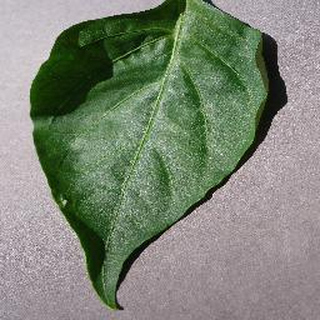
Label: healthy_bell_pepper